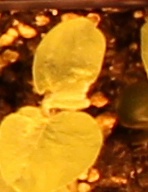
Label: Soybean